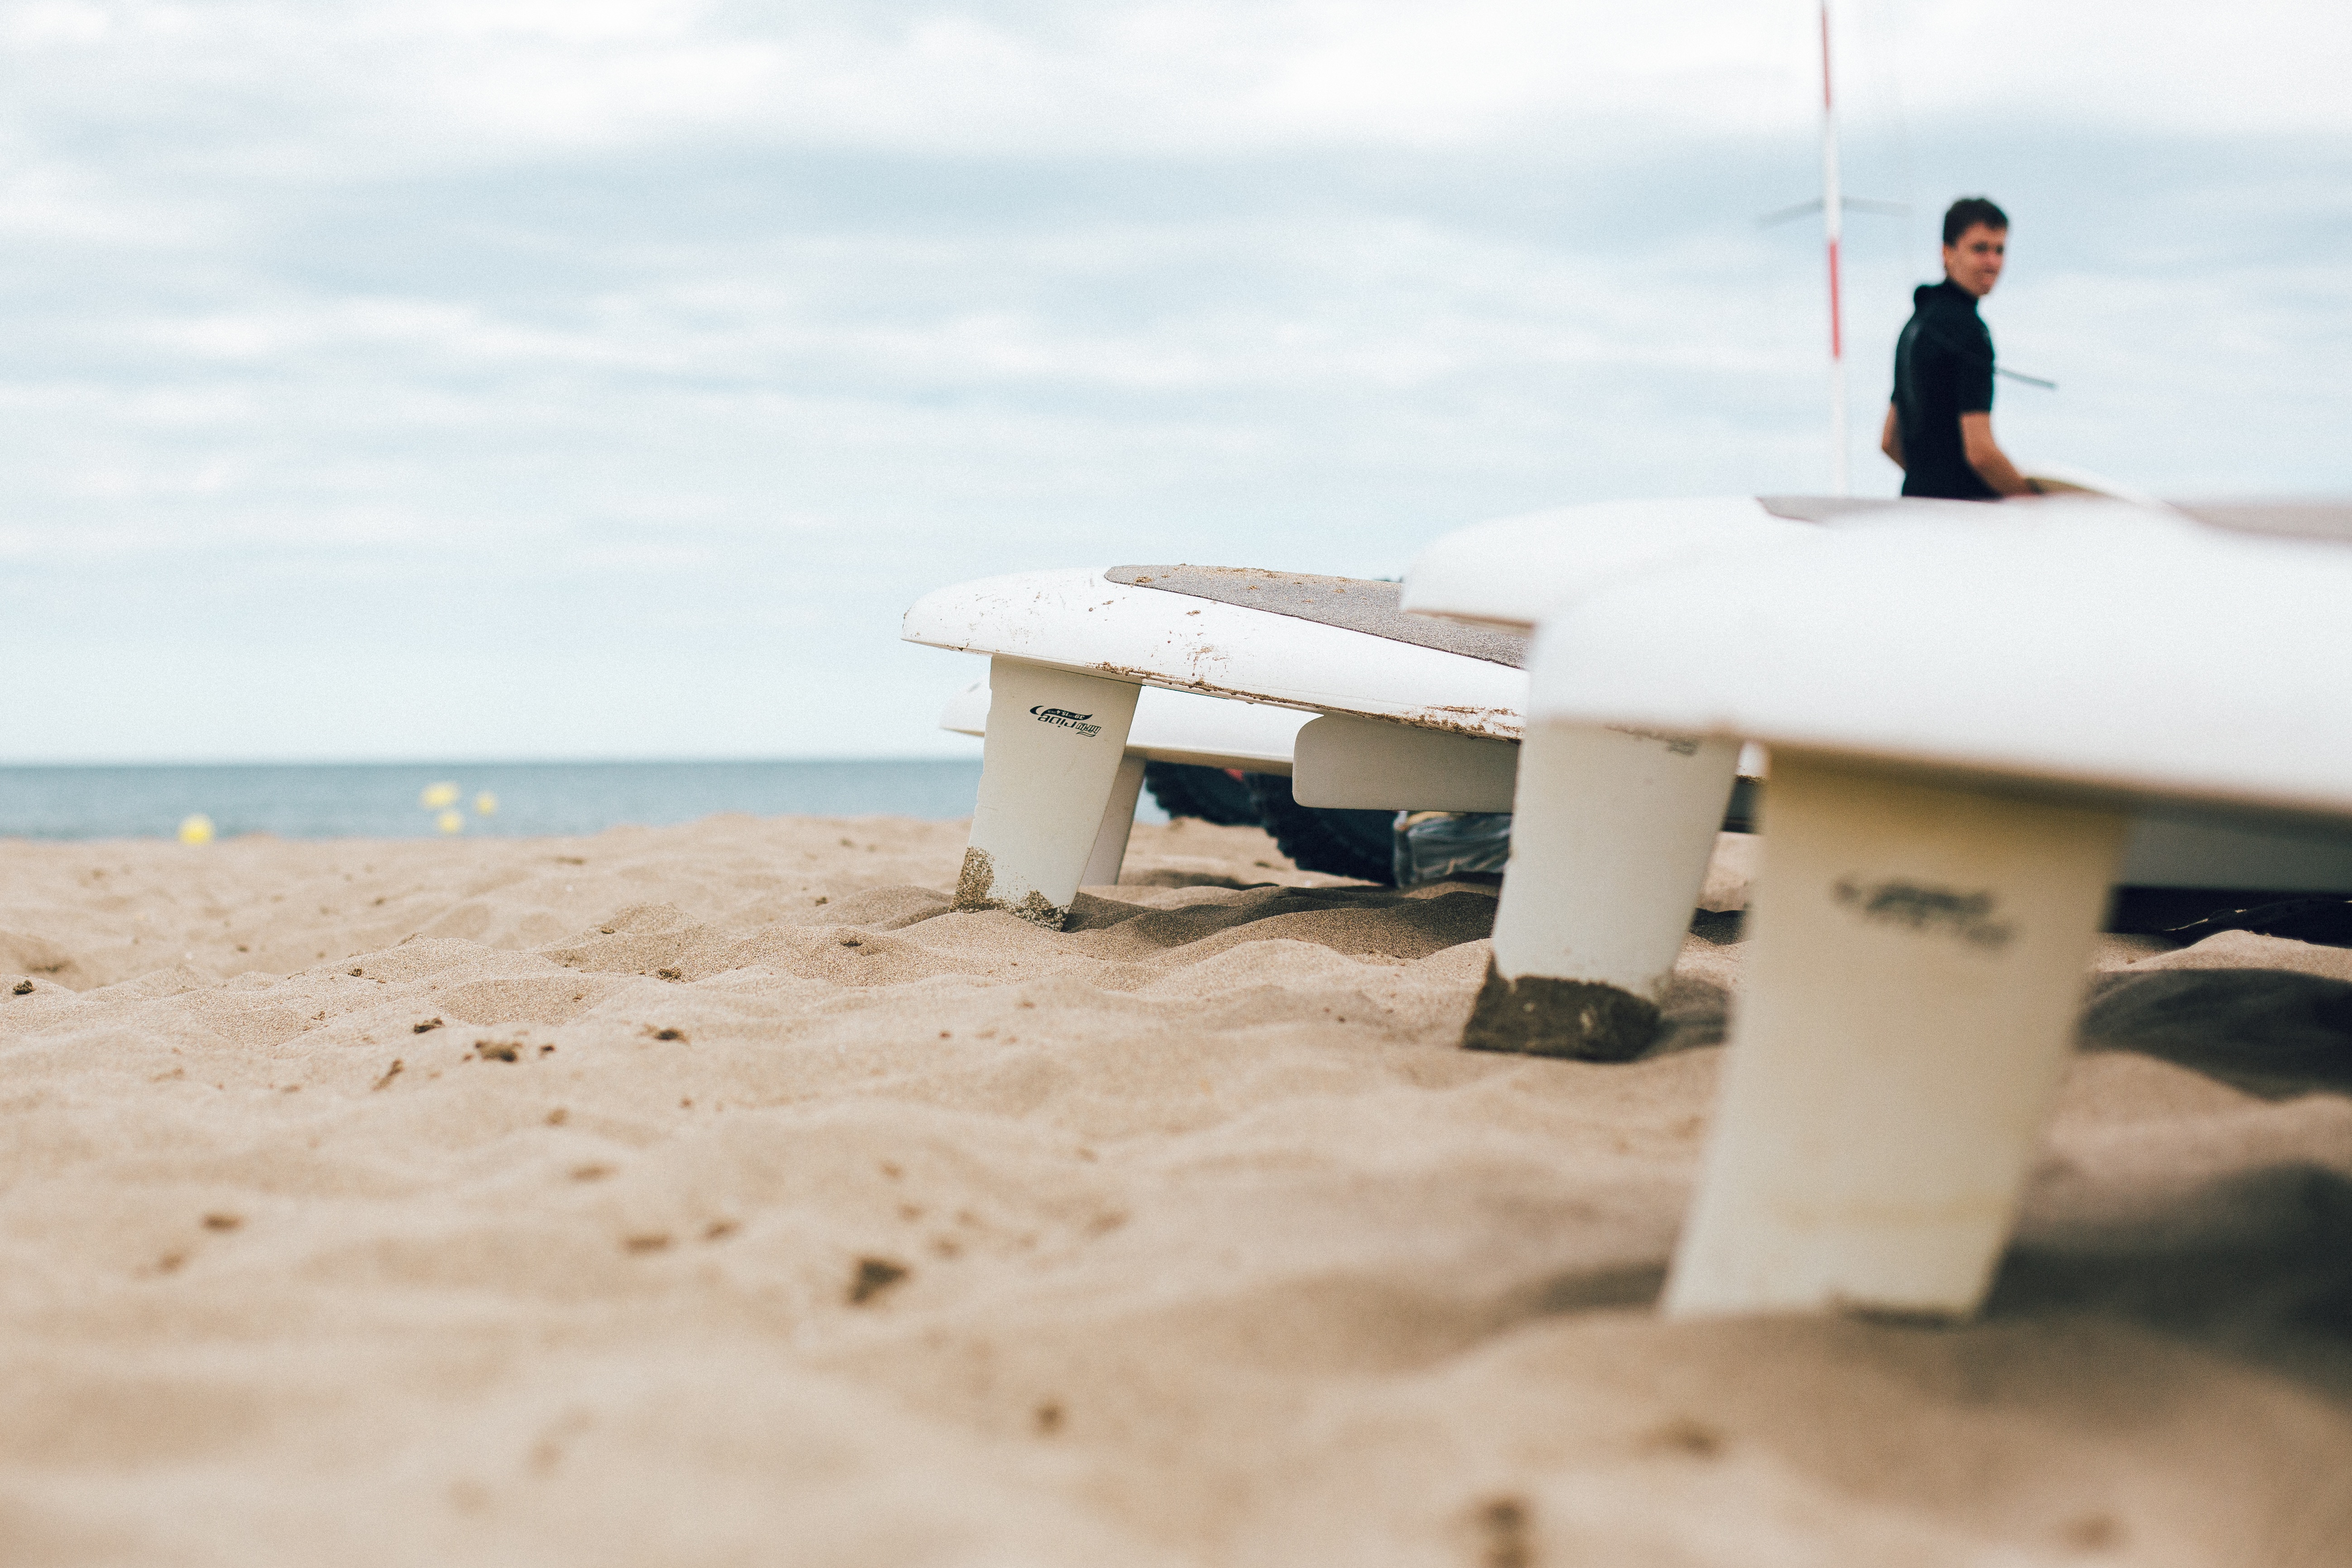
beach, sea, coast, water, sand, ocean, person, wood, vacation, surfboard, surfing equipment and supplies